Repeaters

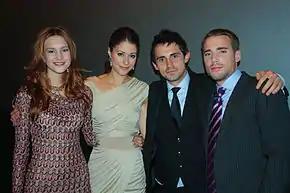
The cast of "Repeaters" at the Toronto International Film Festival (left to right): Alexia Fast, Amanda Crew, Richard de Klerk, and Dustin Milligan

Shooting took place in Mission, British Columbia on January 11 to 31, 2010.